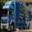
Label: truck